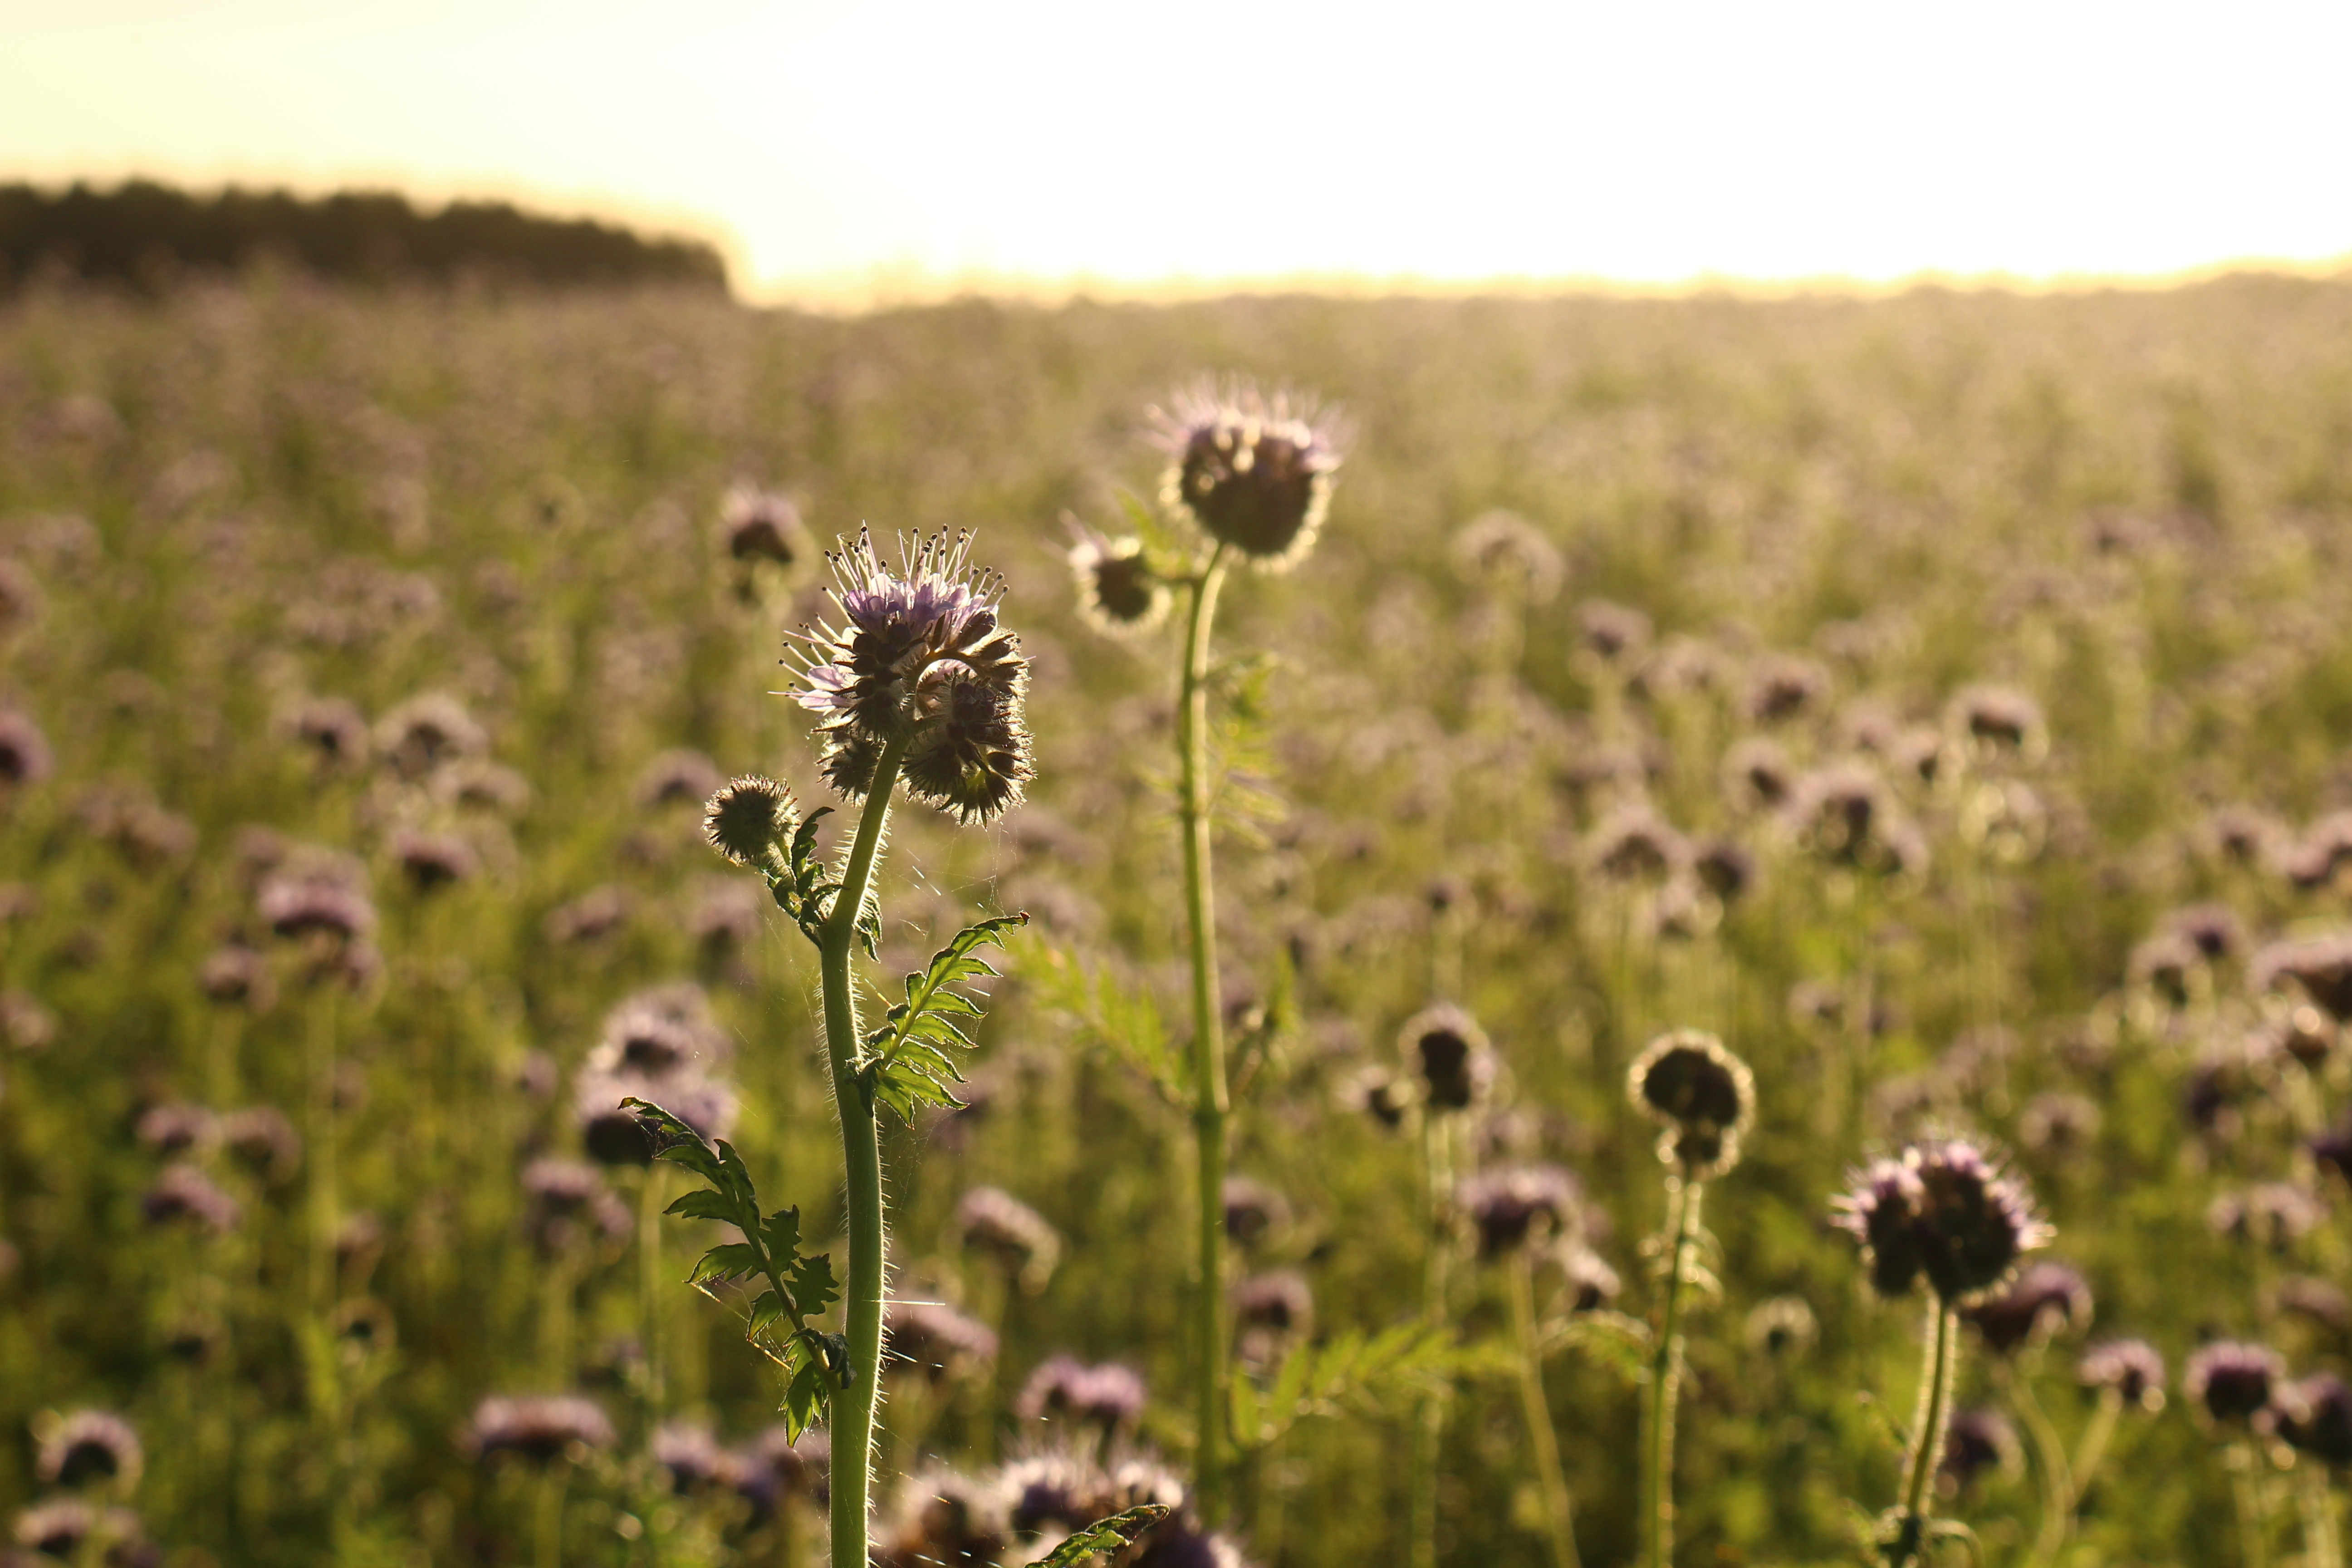
landscape, nature, grass, plant, sky, sunset, field, meadow, prairie, flower, wildlife, autumn, botany, flora, lavender, fauna, plain, wildflower, grassland, thistle, habitat, ecosystem, abendstimmung, bees, sunbeam, macro photography, steppe, flowering plant, daisy family, phacelia, natural environment, grass family, land plant